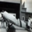
Label: airplane